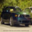
Label: automobile